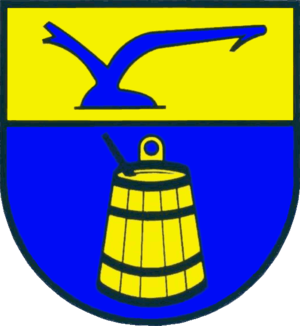
Nørre Haksted
Coat of arms of Nørre Haksted
Nørre Haksted eller Nordhackstedt er en landsby og kommune beliggende på gesten få km sydvest for Flensborg i Sydslesvig. Administrativt hører kommunen under Slesvig-Flensborg kreds i den tyske delstat Slesvig-Holsten. Kommunen samarbejder på administrativt plan med andre kommuner i omegnen i Skovlund kommunefællesskab. Landsbyen er sogneby i Nørre Haksted Sogn. Sognet lå i Vis Herred, da Slesvig var dansk indtil 1864.